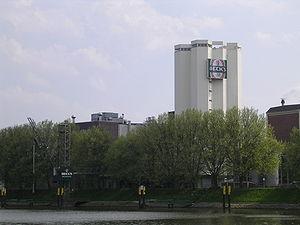
Beck's est une brasserie et une marque de bière allemande produite à Brême, distribuée dans de nombreux pays à travers le monde. Le symbole de la brasserie Beck's est une clef, venant de l'emblême de la ville, qui est elle même une clef.